Battle of Tucapel

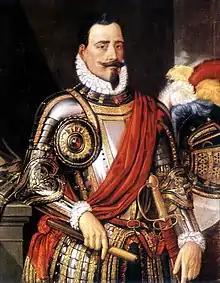
Pedro de Valdivia

The Battle of Tucapel (also known as the Disaster of Tucapel) is the name given to a battle fought between Spanish conquistador forces led by Pedro de Valdivia and Mapuche (Araucanian) Indians under Lautaro that took place at Tucapel, Chile on December 25, 1553. The battle occurred in the context of the first stage of the Arauco War, named the "offensive war" within a larger uprising by Araucanians against the Spanish conquest of Chile. It was a defeat for the Spaniards, resulting in the capture and eventual death of Valdivia.